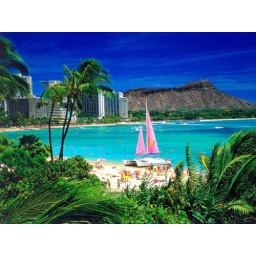
A sailboat on the beach surrounded by people and clear blue water.